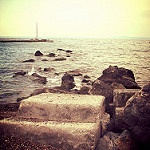
Label: sea